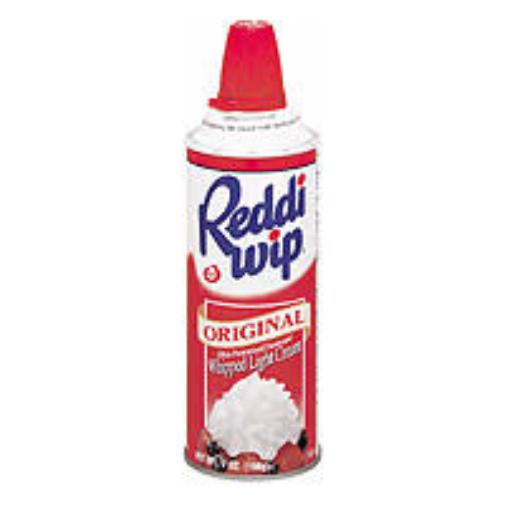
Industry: Food